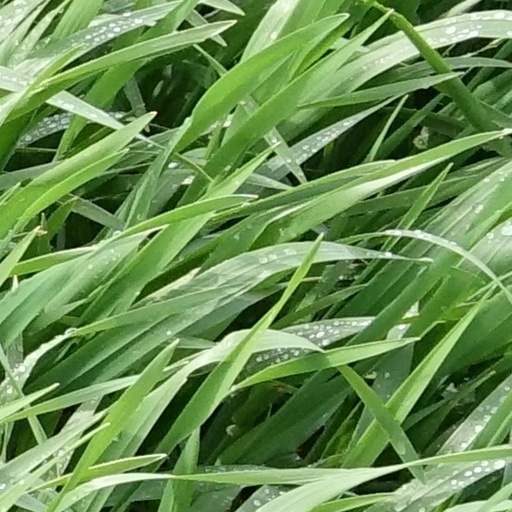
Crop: wheat